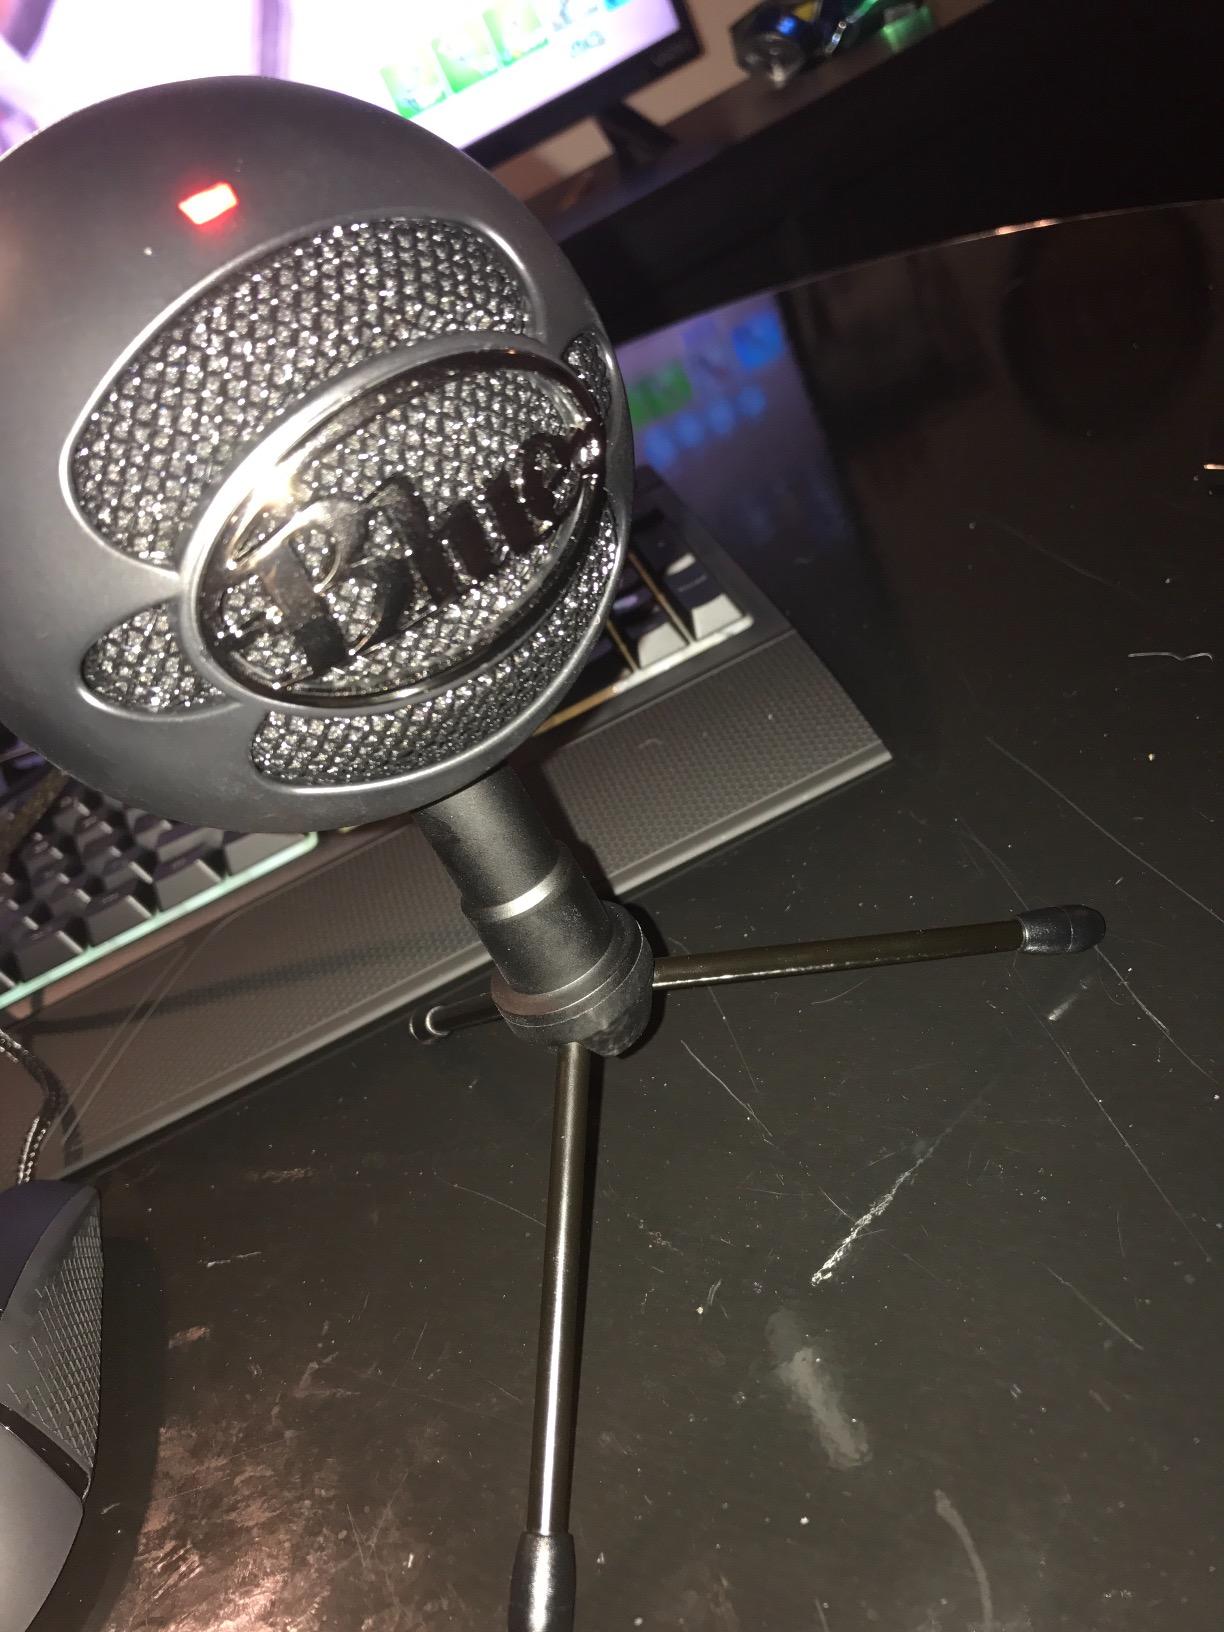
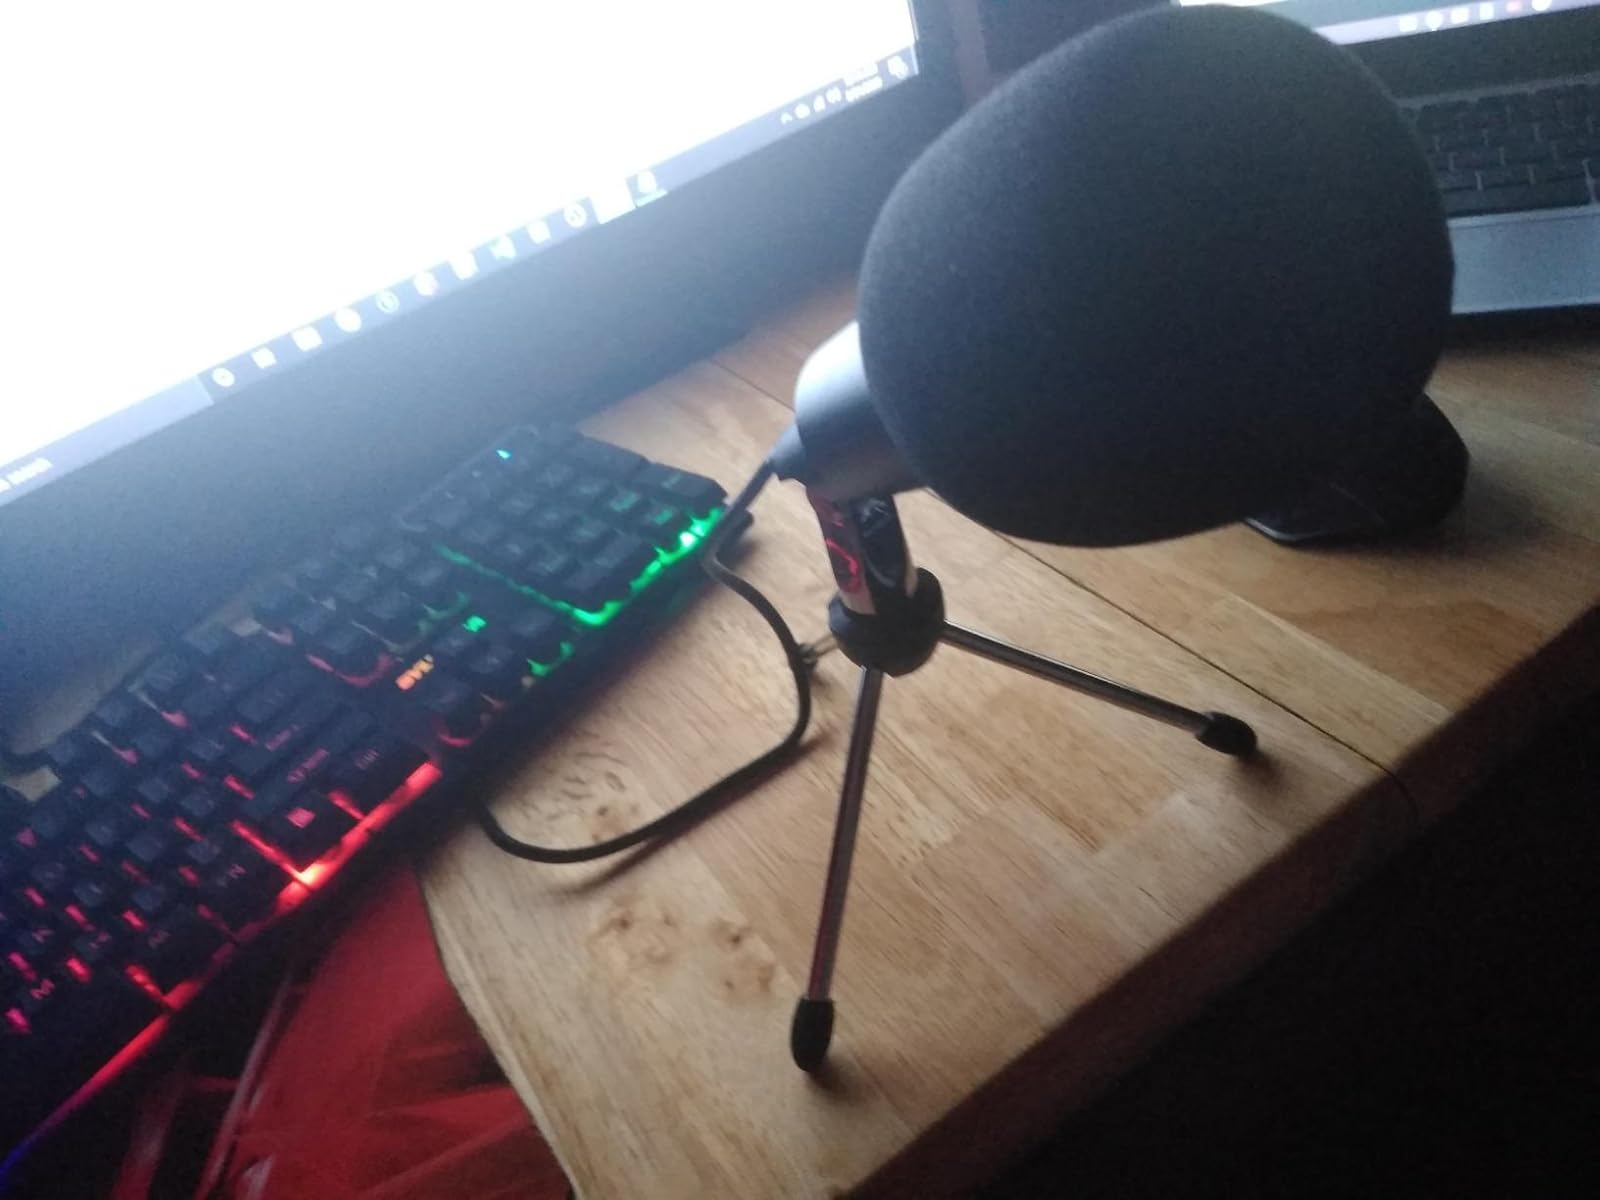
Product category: microphone
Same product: no